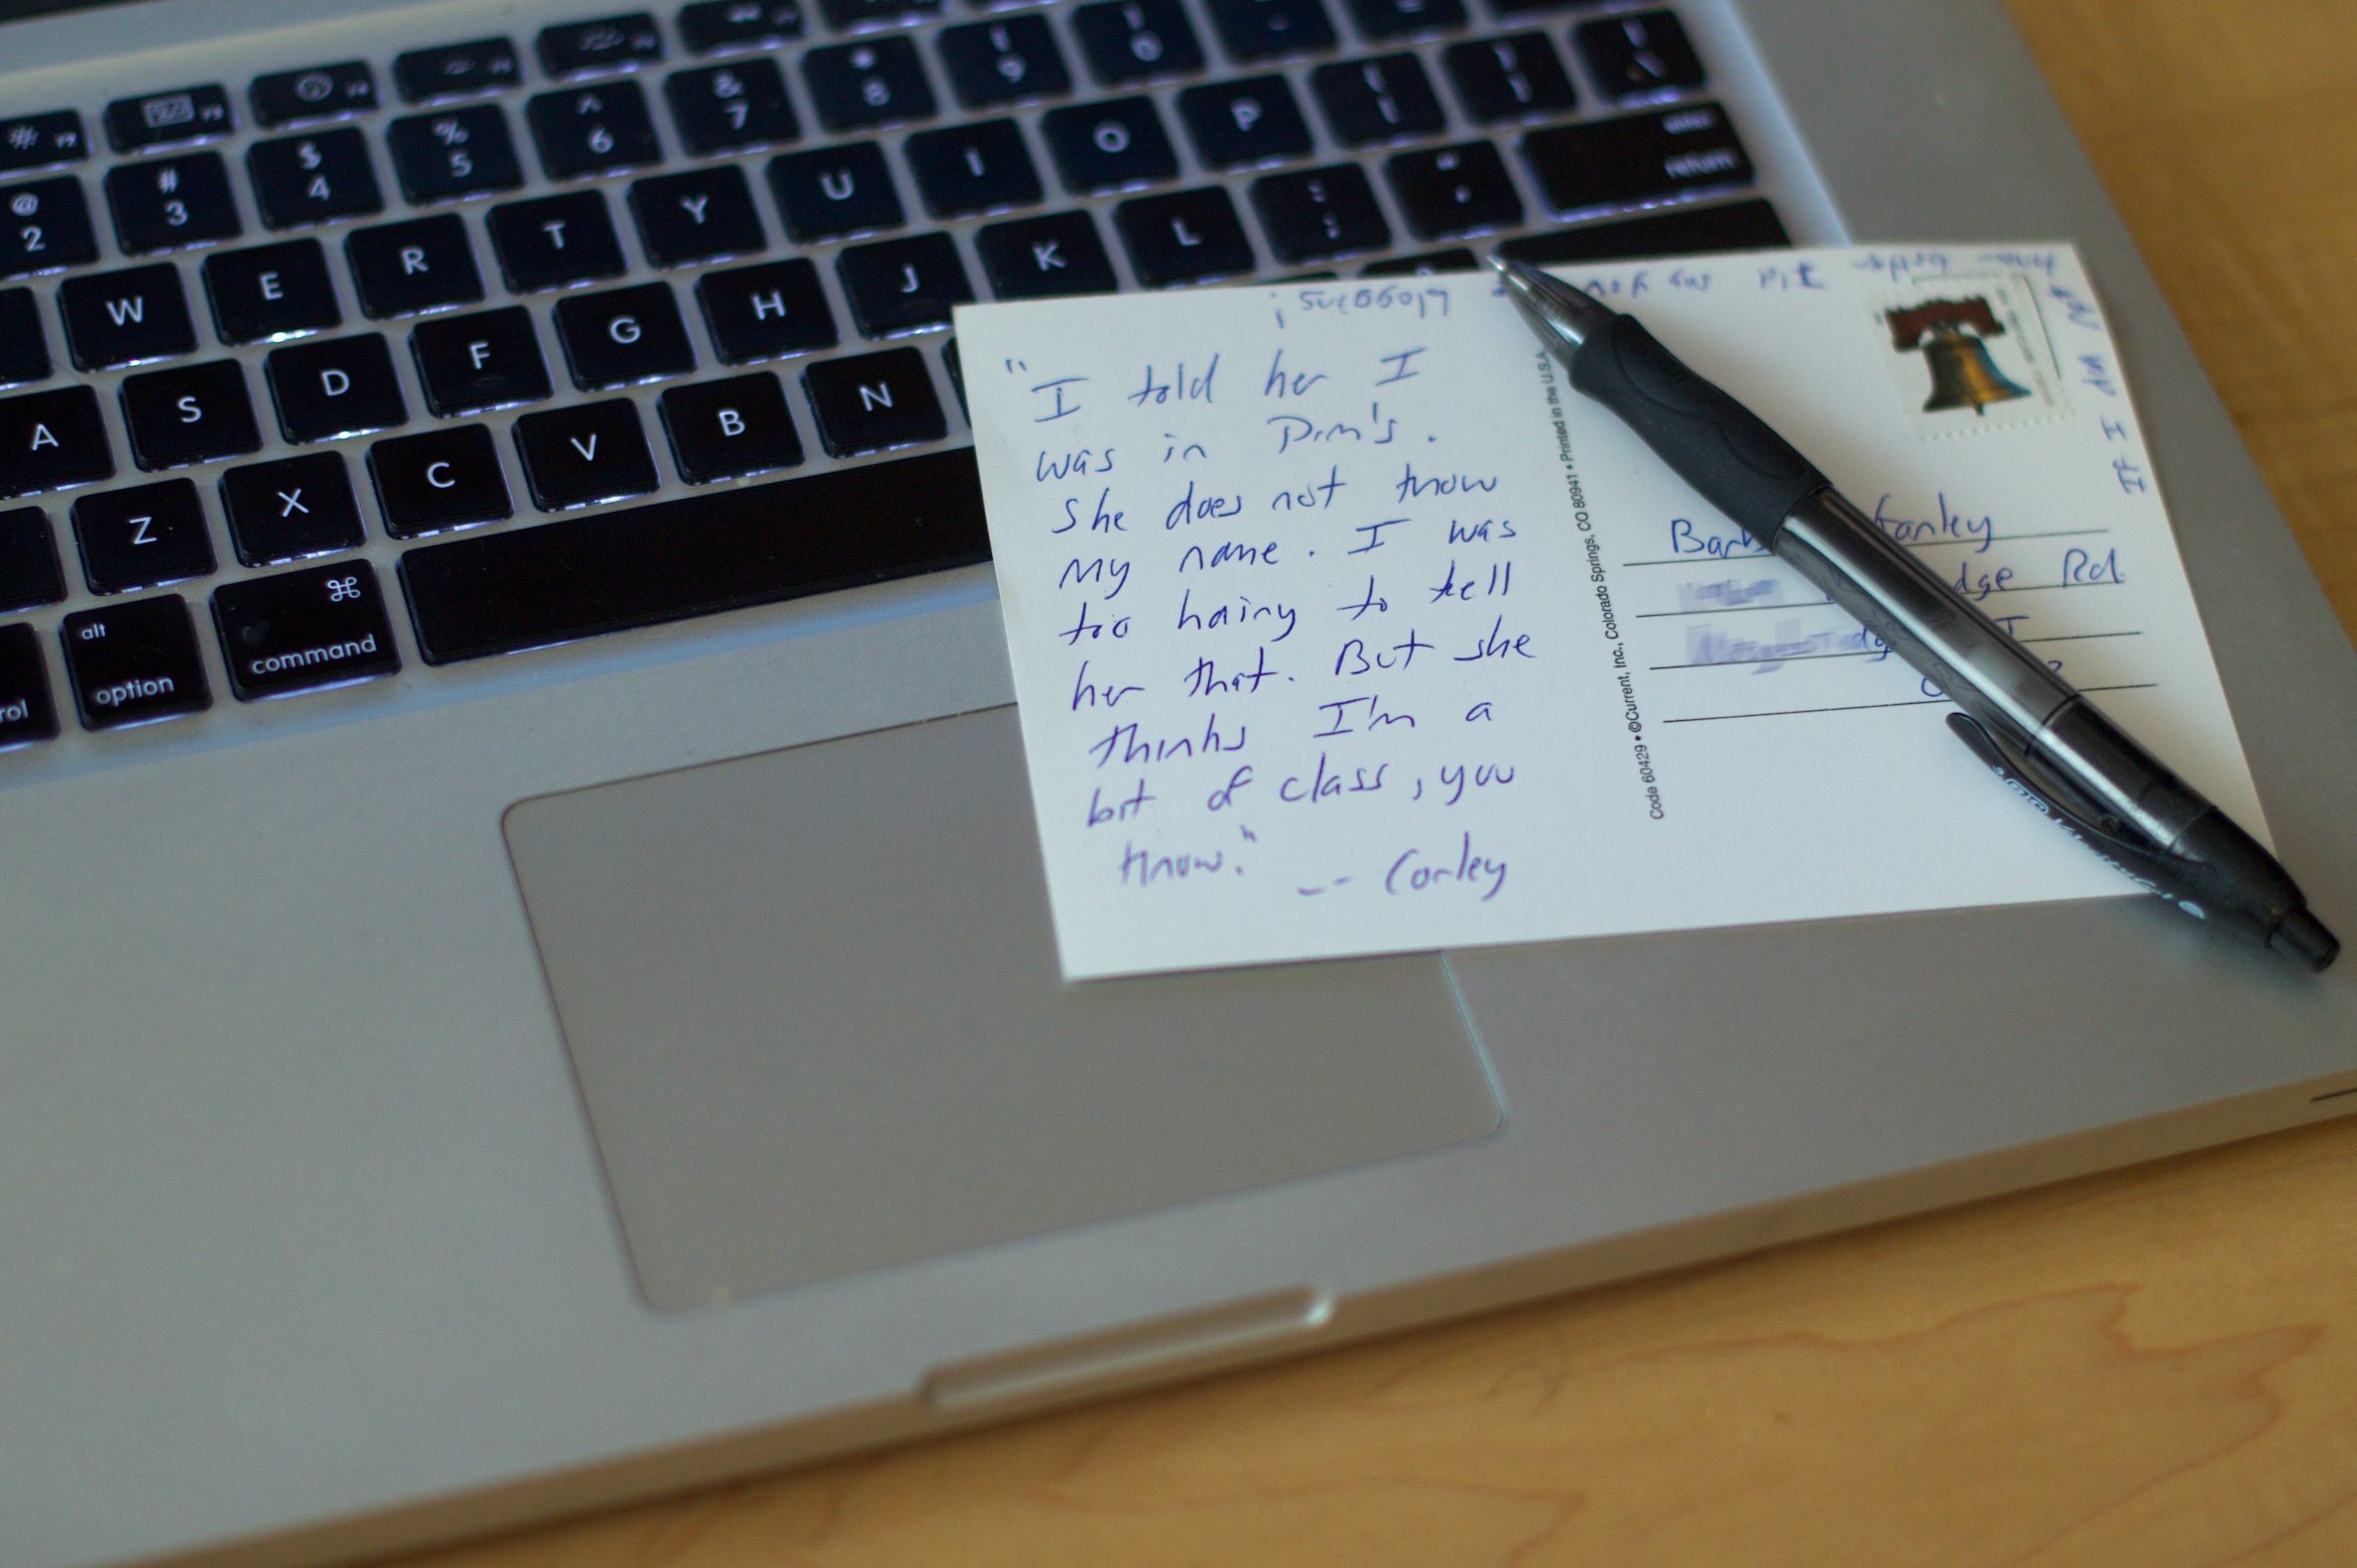
writing, number, brand, art, drawing, design, text, handwriting, document, 2010365, motleyread